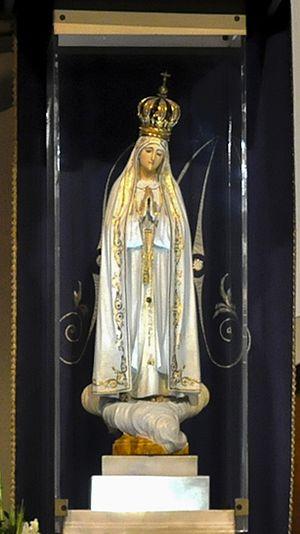
La statue de Notre-Dame de Fátima, installée devant la chapelle des apparitions a été réalisée par un sculpteur en cèdre du Brésil sur les indications de Lúcia dos Santos en 1920. Cette statue, représentant Notre-Dame de Fátima est solennellement couronnée le 13 mai 1946 par le cardinal Benedetto Aloisi Masella, légat du pape Pie XII.
Une apparition mariale, appelée aussi mariophanie, est un supposé phénomène surnaturel se rapportant spécifiquement à une vision de la Vierge Marie, mère de Jésus. La tradition populaire rapporte de nombreuses apparitions mariales et l'Église catholique n'en a reconnu qu'une vingtaine. L'Église copte orthodoxe a également reconnu quelques apparitions au cours du XXᵉ siècle. L'événement prend généralement le nom de la ville où il se produit. Curieusement, le pays où la dévotion à Marie, mère de Dieu, est la plus intense et la plus fervente, la Russie, n'a été gratifié d'aucune apparition mariale. Ce qui fit dire que si les apparitions sont à l'ouest, la dévotion est à l'est.